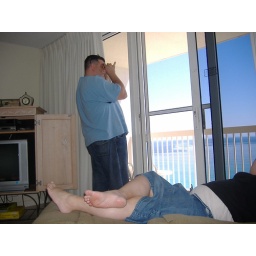
My son in law watching the ships and fishing